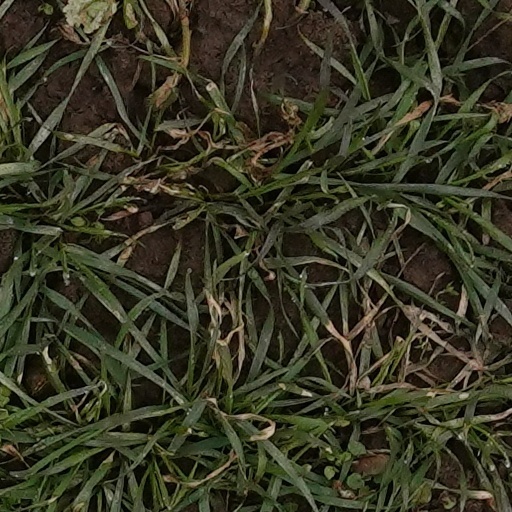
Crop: wheat